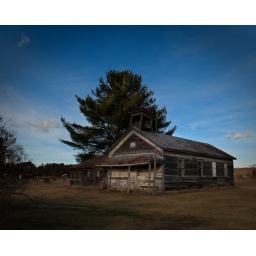
The sign over the door simply reads District No. 6.It's located just south of Stanton in Montcalm County, Mi